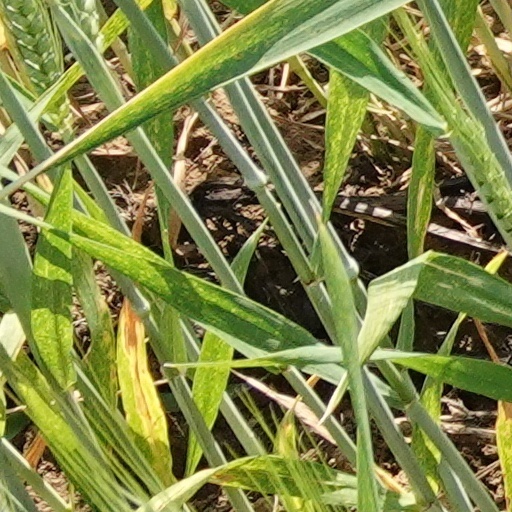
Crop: wheat